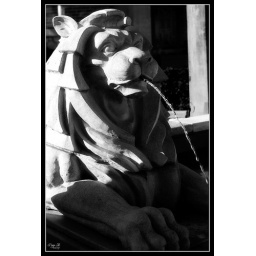
One of two lions in a water feature outside our favourite North Shore pub.